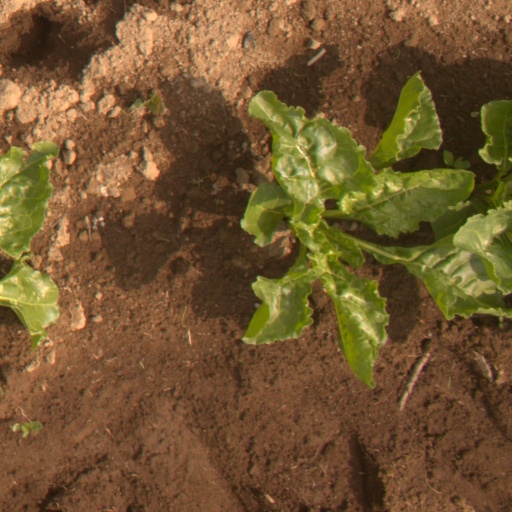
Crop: sugar beet